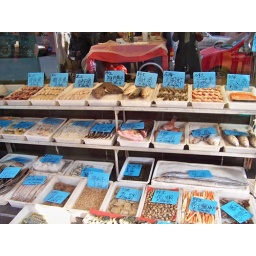
Fish heads. A street market in Shanghai.